Yellowknife

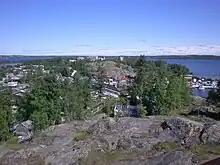
Yellowknife was scoured down to rock during the last glacial period, making the landscape very rocky, and slightly rolling, with many small lakes.

Between 1939 and 1953, Yellowknife Administration district was controlled by the Northern Affairs department (now Crown–Indigenous Relations and Northern Affairs Canada) of the Government of Canada. A small council, partially elected and partially appointed, made decisions. By 1953, Yellowknife had grown so much that it was made a municipality, with its own council and town hall. The first mayor of Yellowknife was Jock McNiven. In September 1967, Yellowknife officially became the capital of the Northwest Territories. This important new status sparked what has been called the third boom in Yellowknife. New sub-divisions were established to house an influx of government workers.